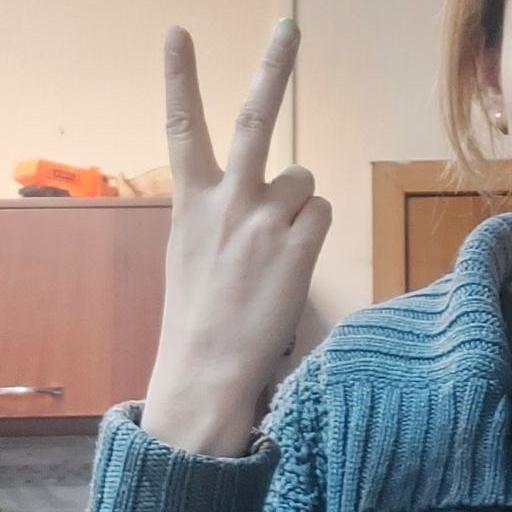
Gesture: peace_inverted